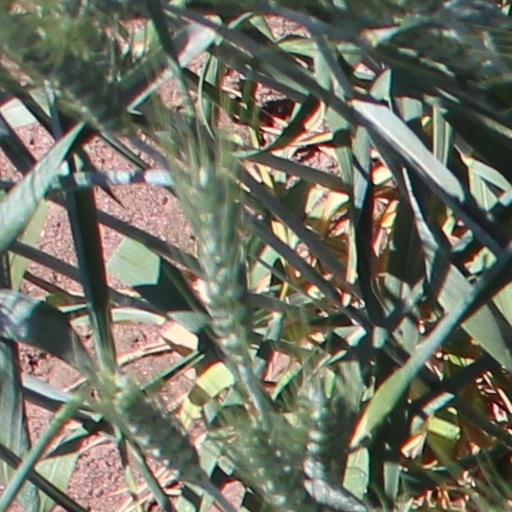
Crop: wheat